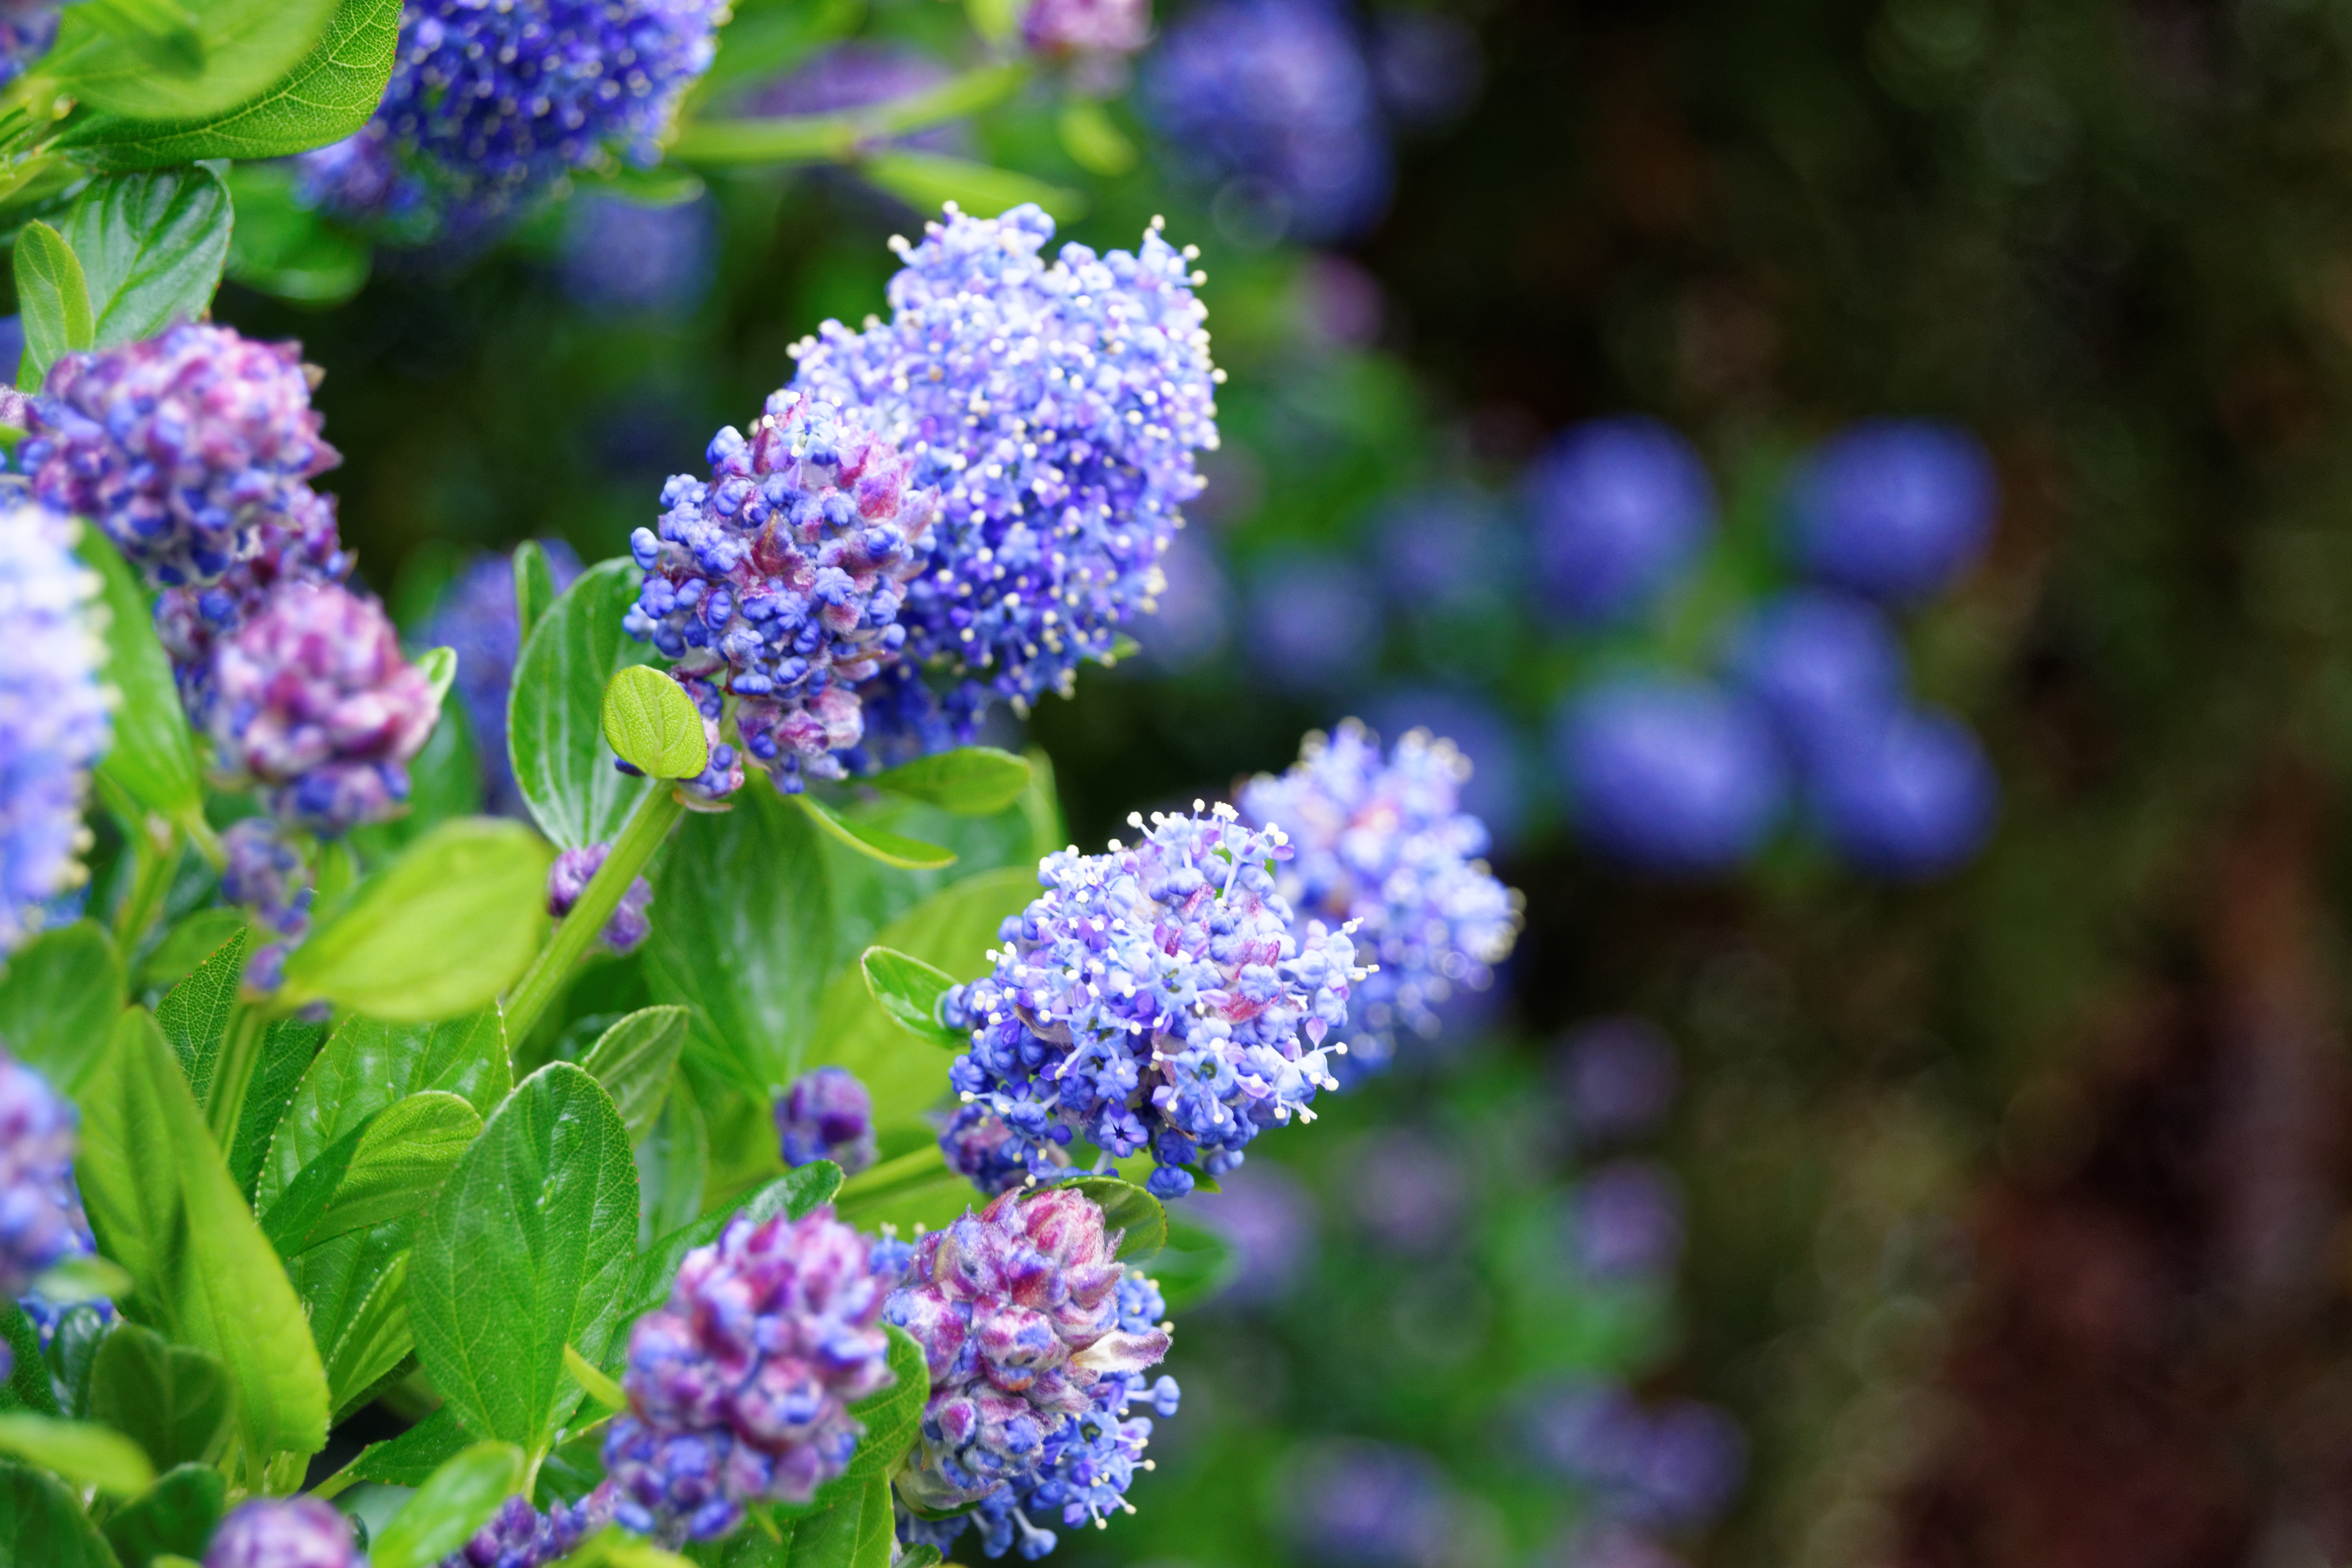
nature, grass, blossom, plant, field, meadow, leaf, flower, purple, petal, floral, wild, environment, green, herb, color, natural, fresh, botany, garden, flora, hydrangea, lavender, wild flower, wildflower, flowers, lilac, vibrant, flower background, green leaf, green leaves, flowering plant, green field, hydrangeaceae, nature backgrounds, background green, land plant, english lavender